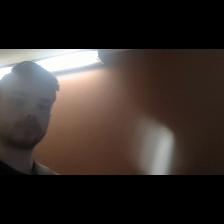
Label: Human